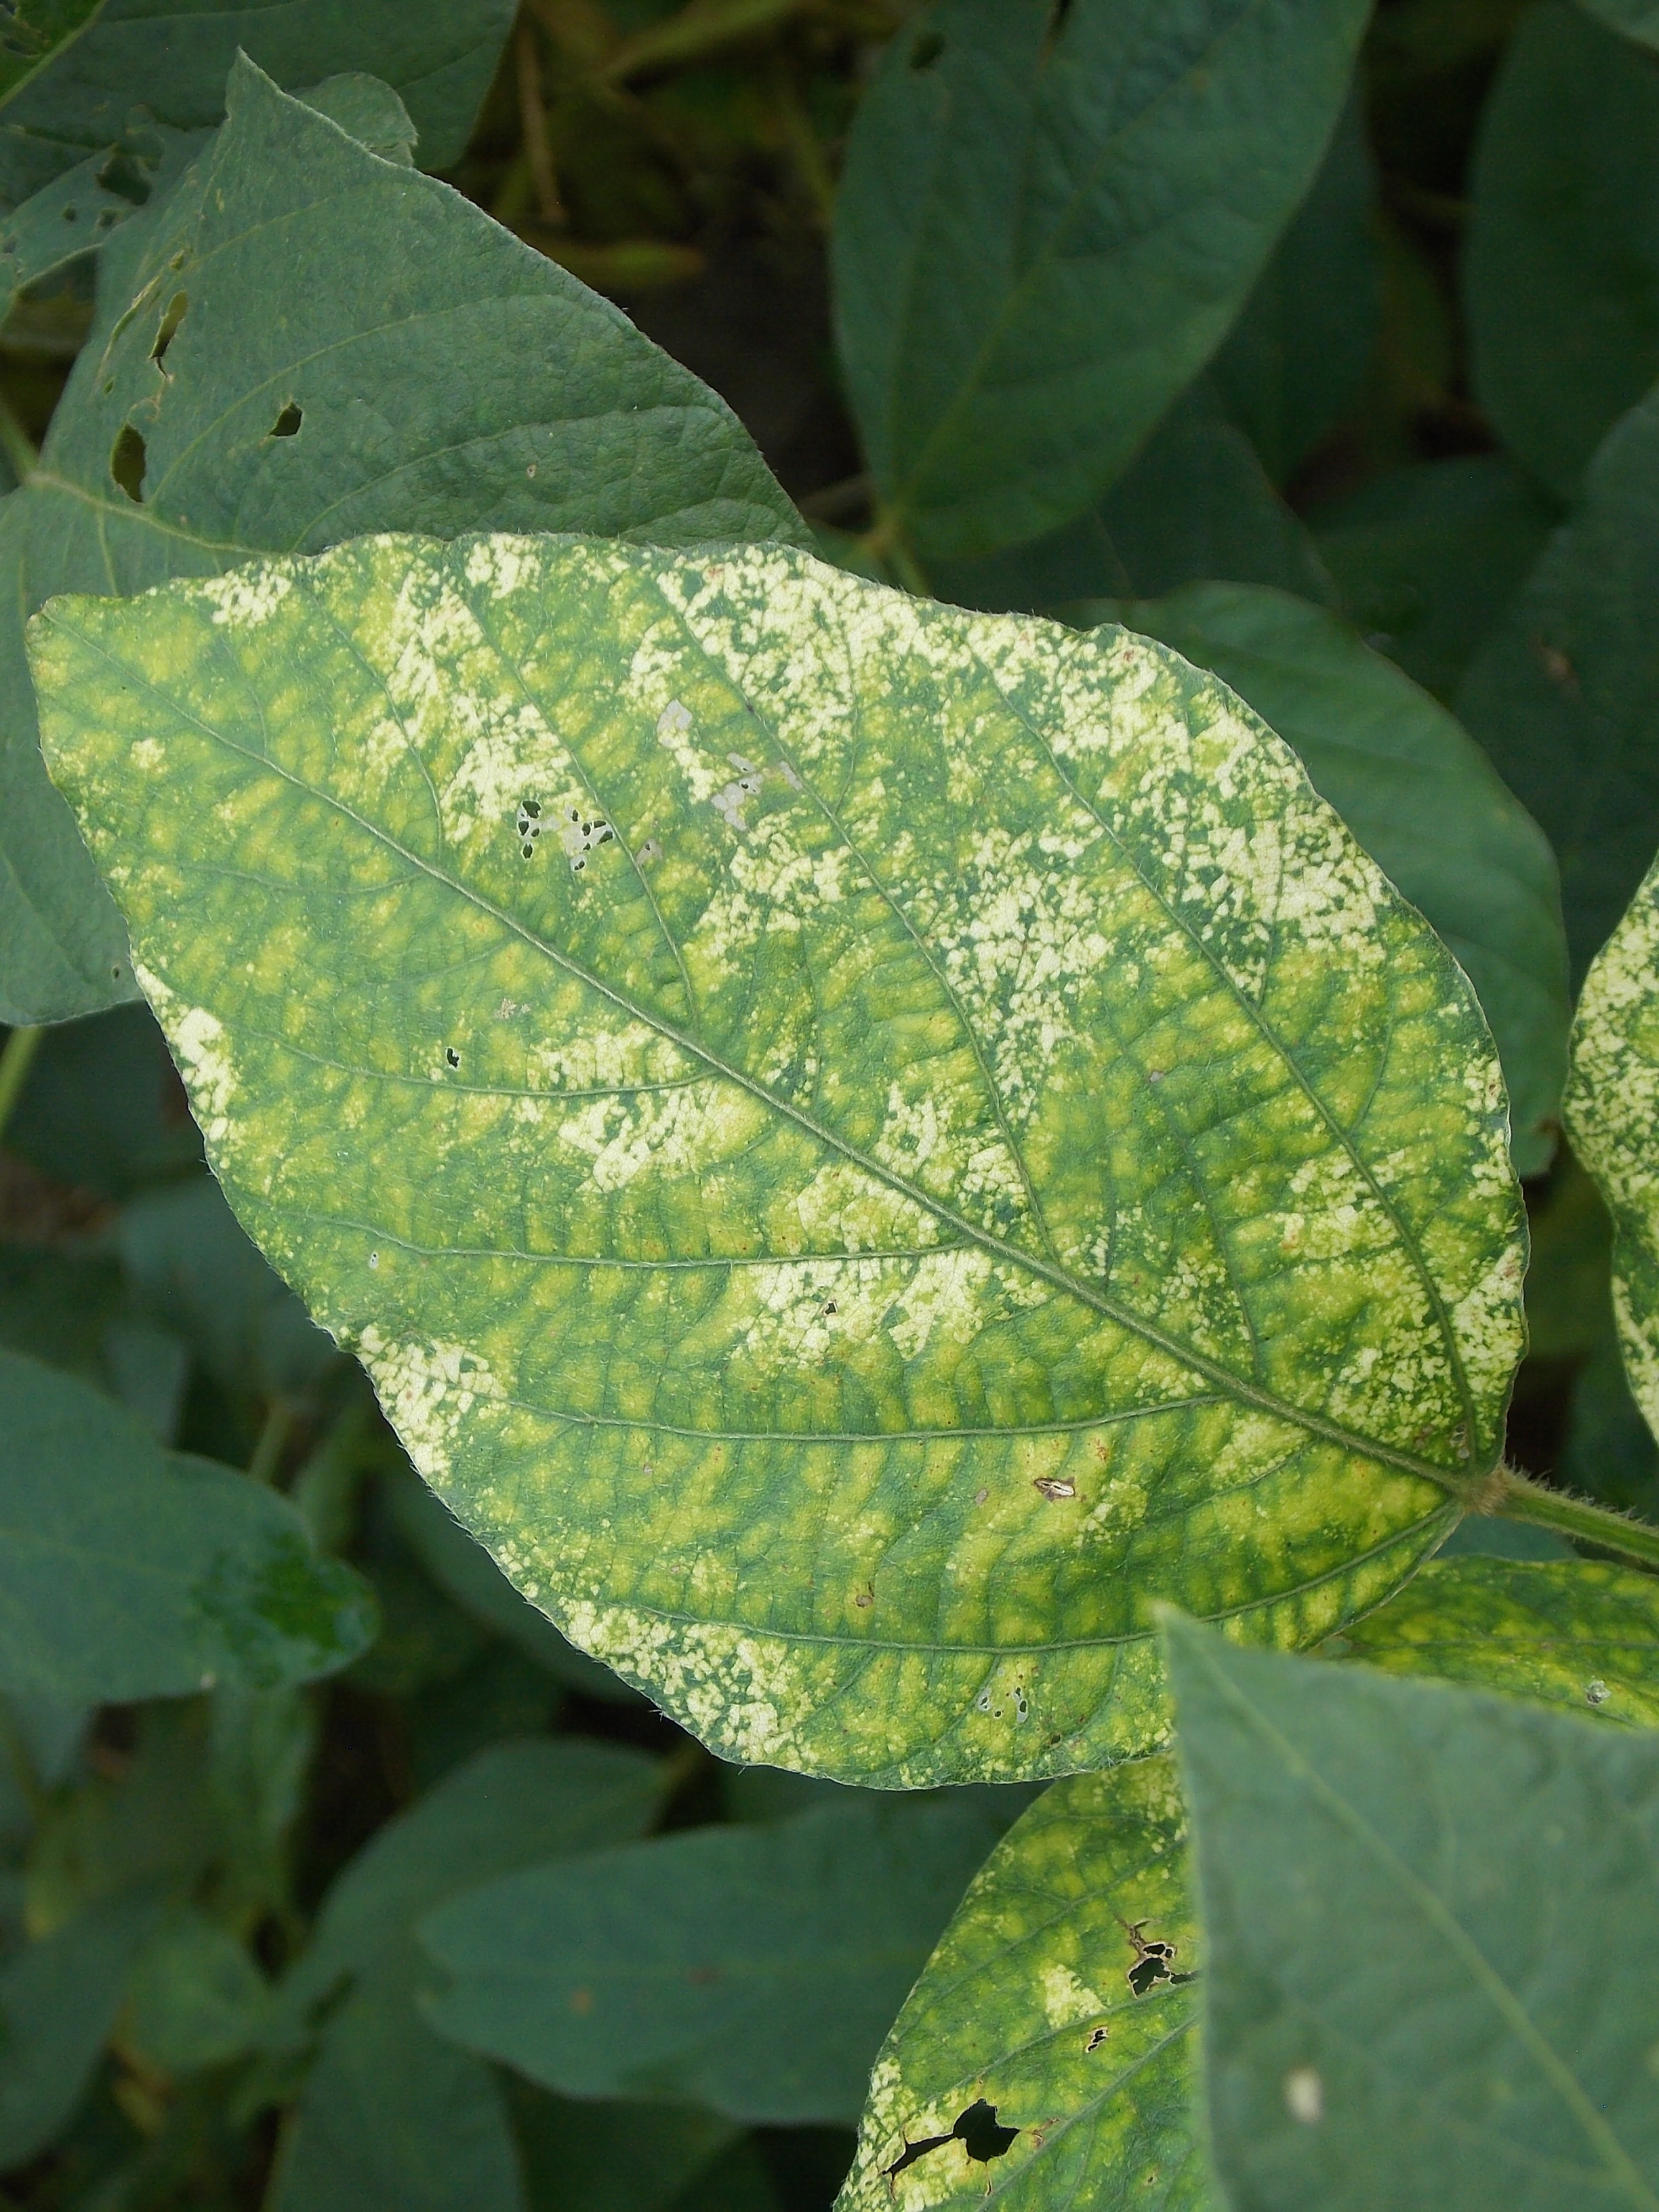
Label: Disease